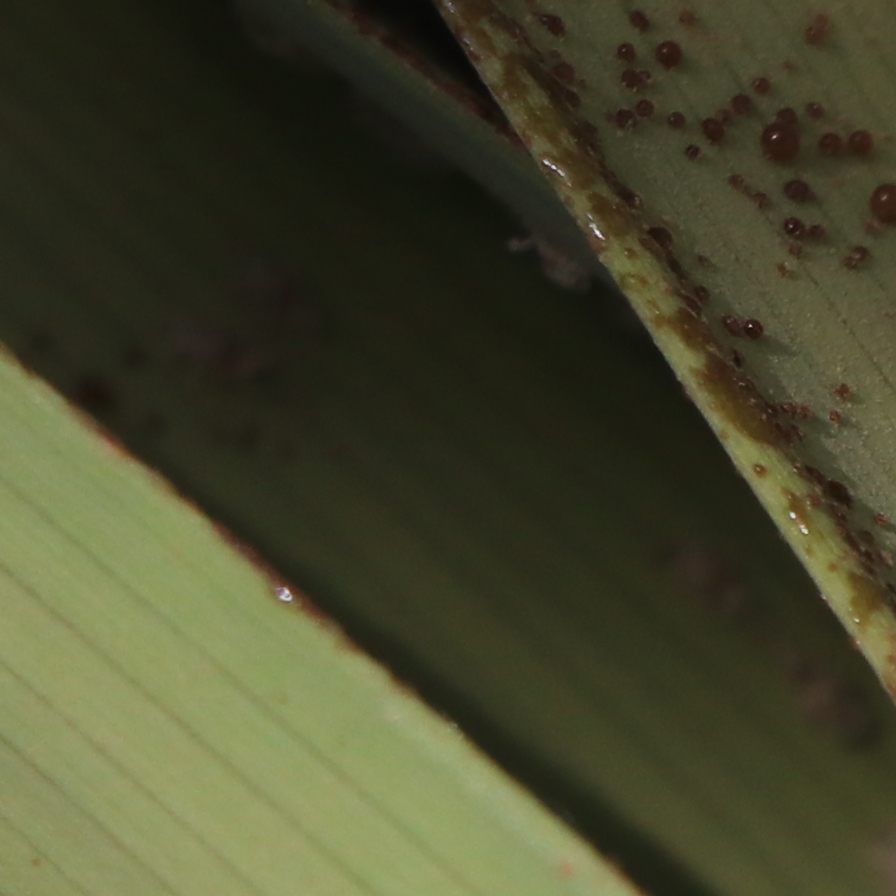
Label: Dubas